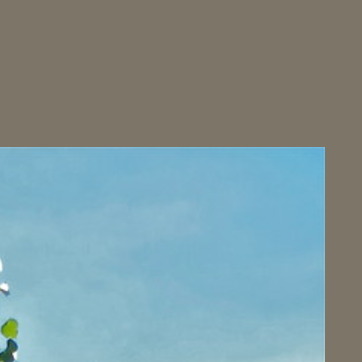
Material: sky